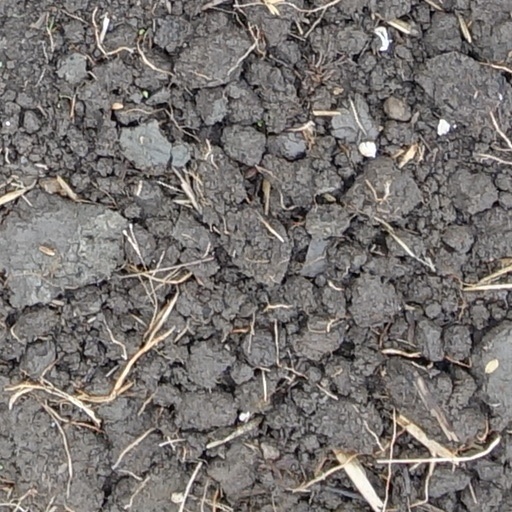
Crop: wheat